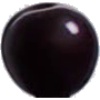
Label: cherry_wax_black